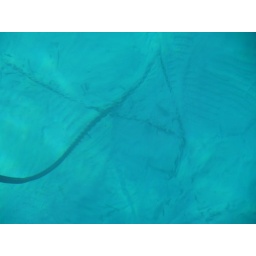
08 10 09 clear water in 8 meters no need to dive on the anchor today